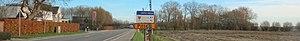
Vue panoramique de Pittem
Pittem est une commune néerlandophone de Belgique située en Région flamande dans la province de Flandre-Occidentale, ainsi qu’une localité où siège son administration. La commune compte moins de 7 000 habitants.